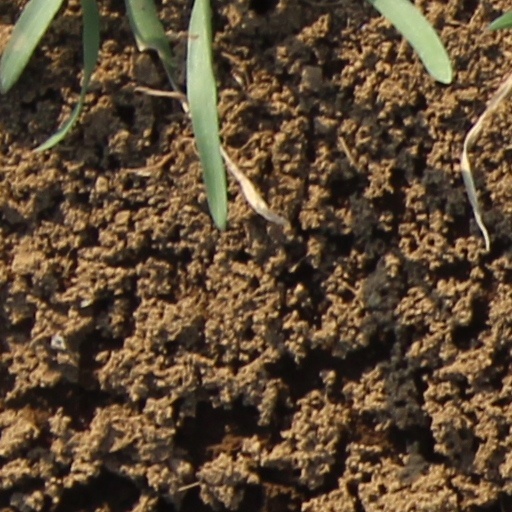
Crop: wheat